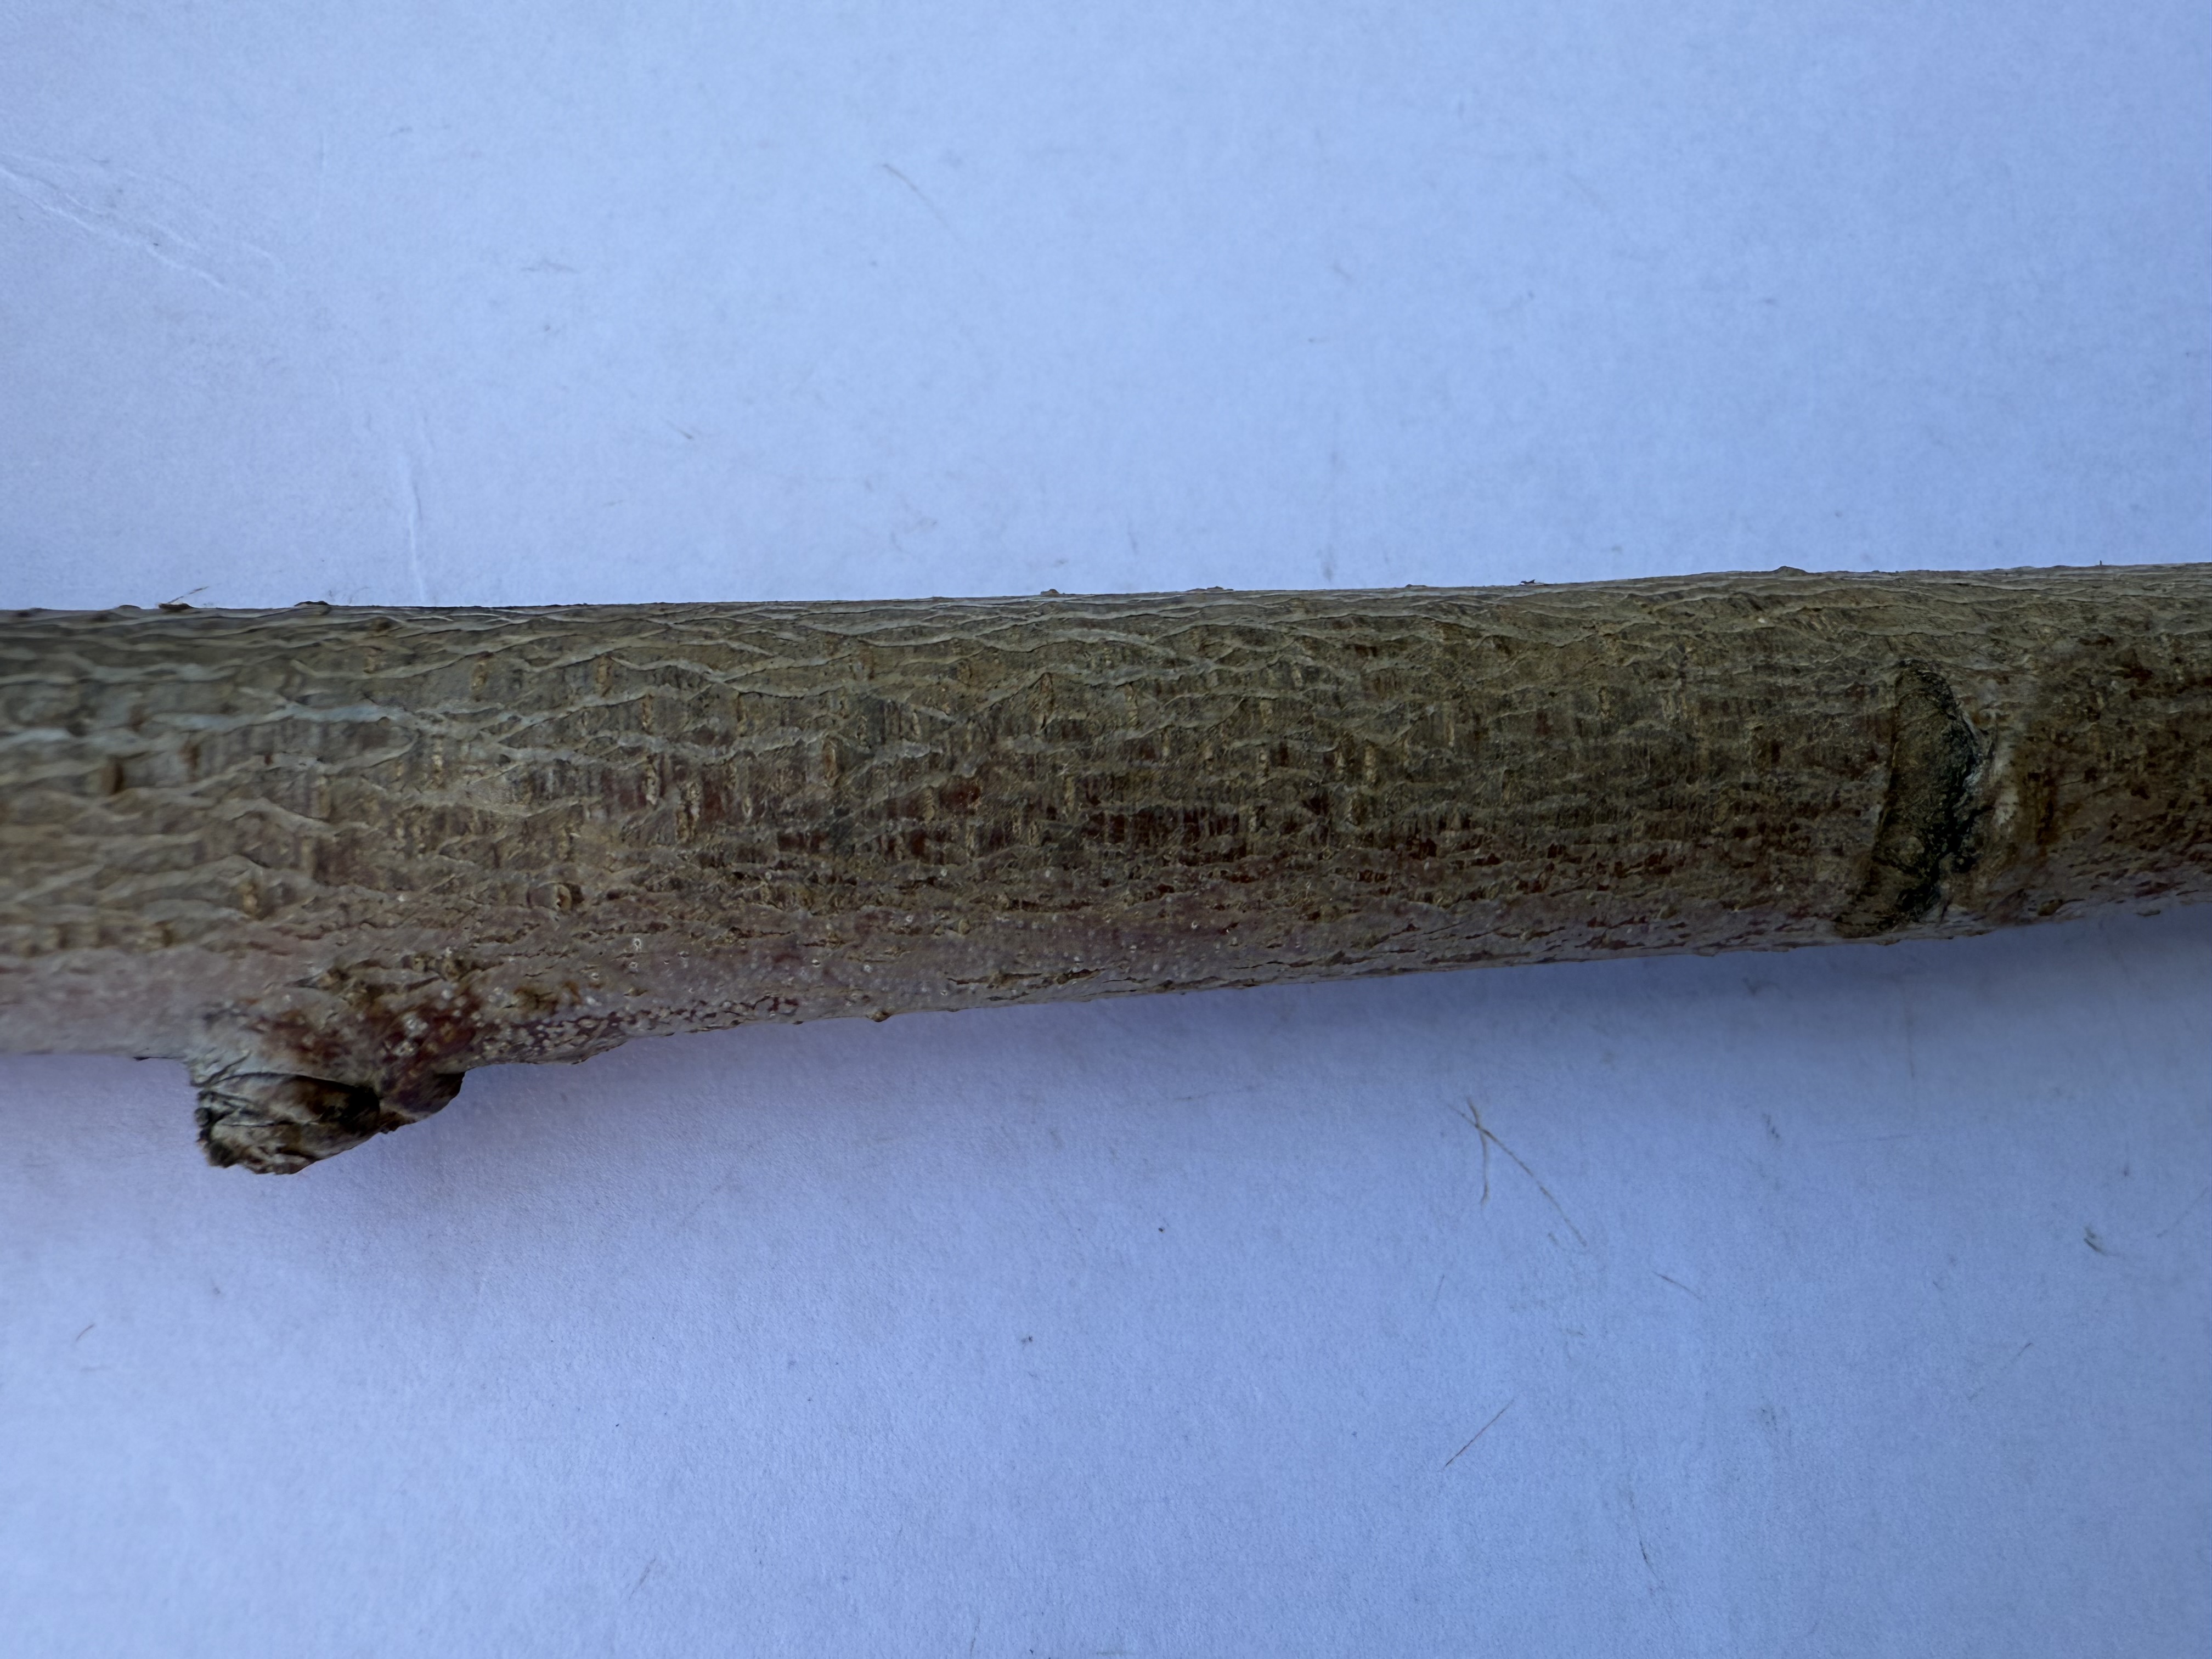
Variety: Red Nectarine